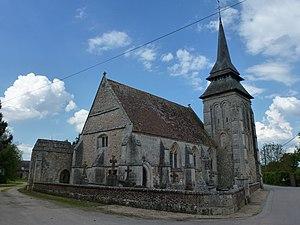
Le Plessis-Sainte-Opportune est une commune française située dans le département de l'Eure, en région Normandie.
Cet article recense une partie des monuments historiques de l'Eure, en France.